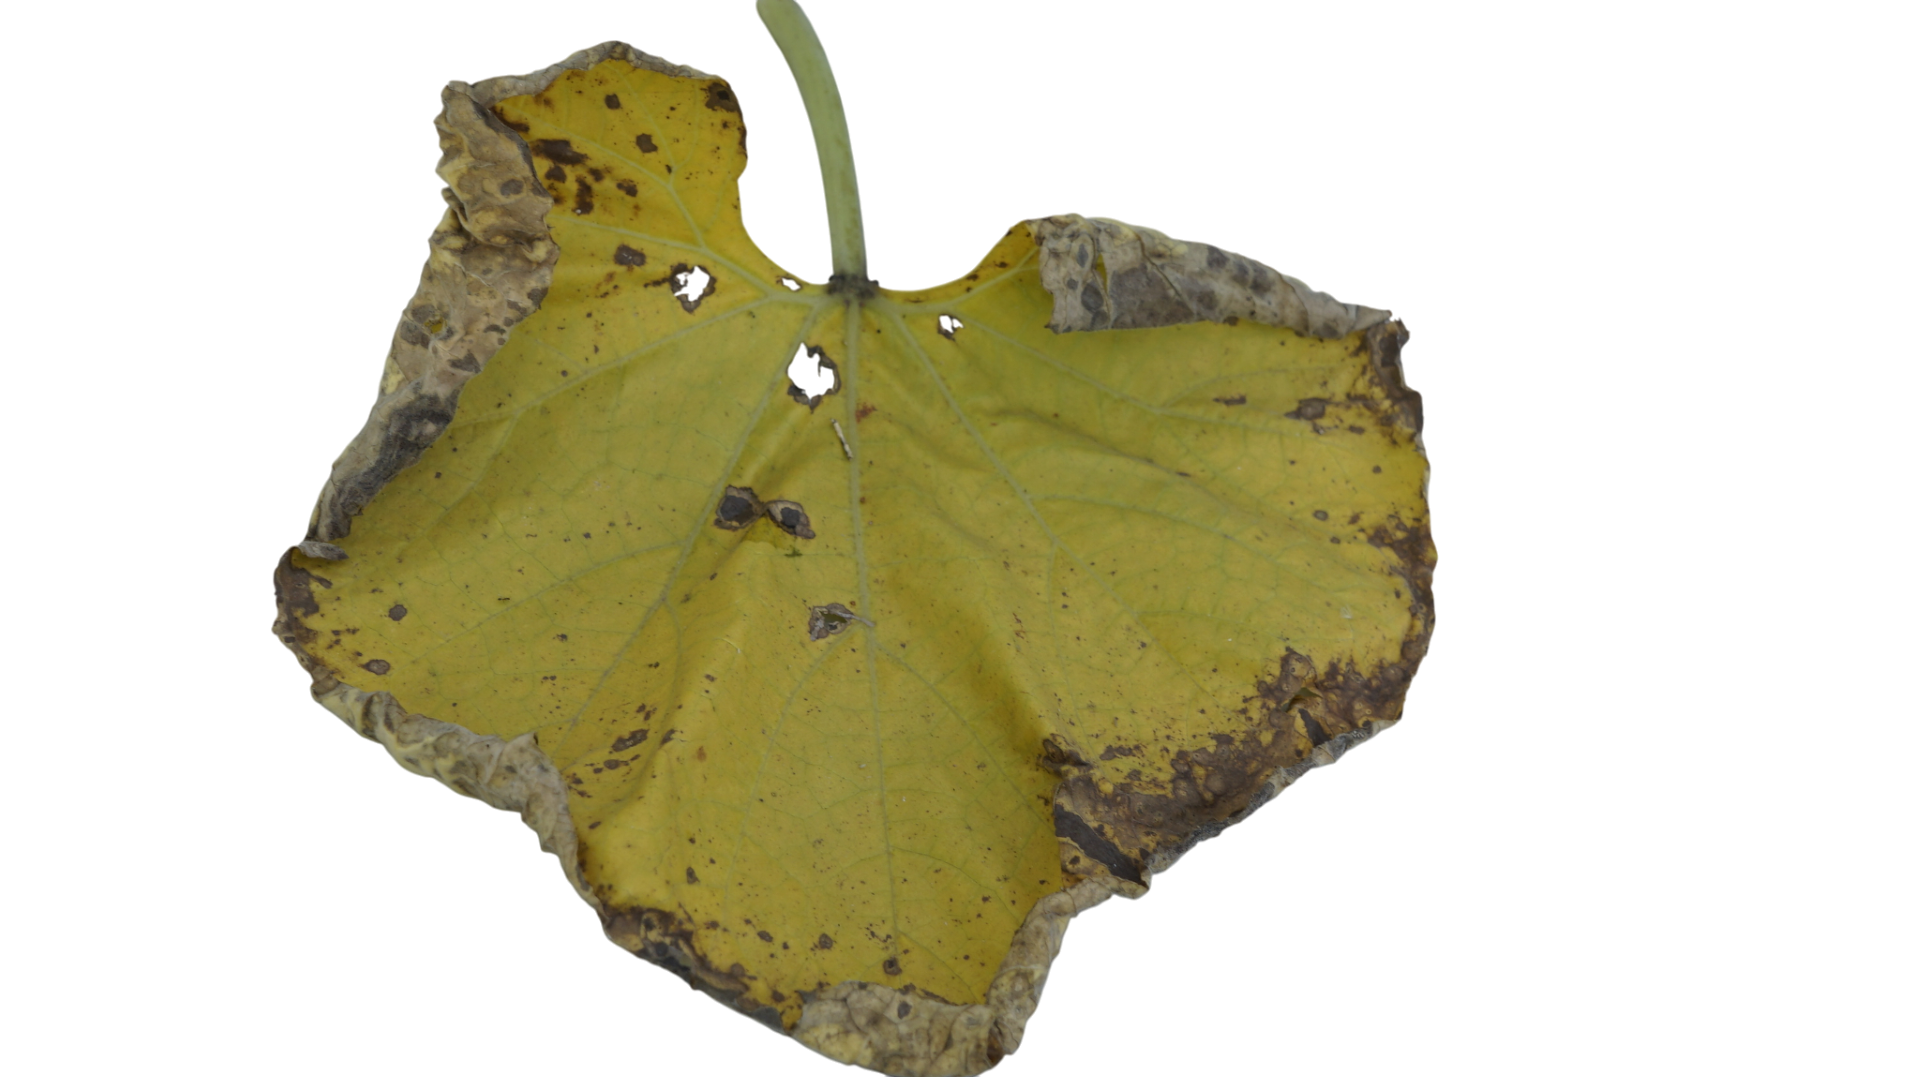
Crop: Bottle Gourd
Label: Downy_Mildew